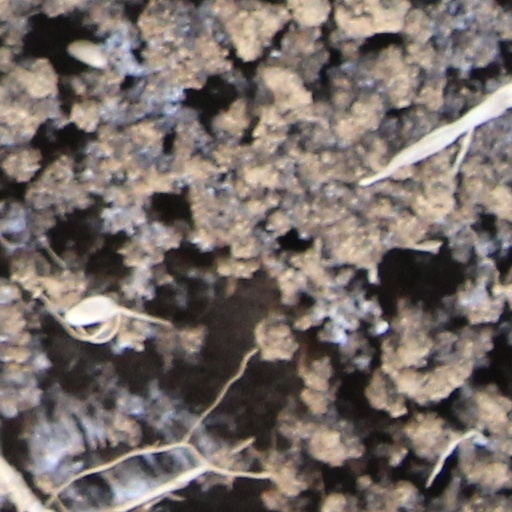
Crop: wheat